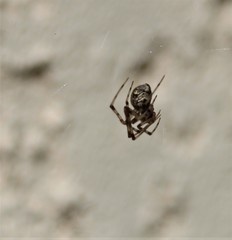
Species: Parasteatoda_tepidariorum